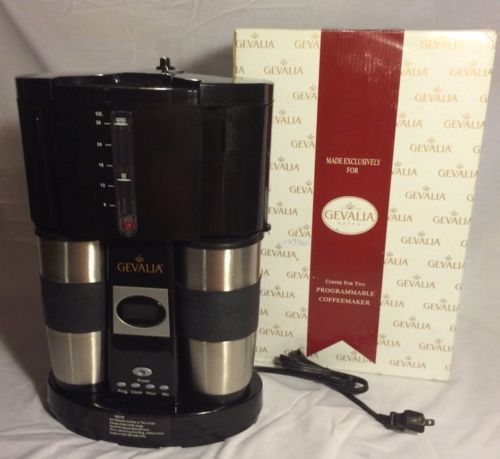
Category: coffee maker